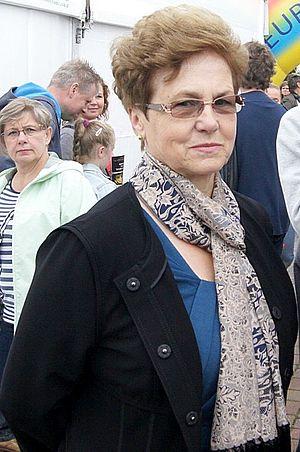
Mirosława Danuta Wałęsa, née Gołoś le 25 février 1949 à Krypy en Mazovie, est allée chercher le prix Nobel de la paix en 1983 à Oslo, en tant qu'épouse de Lech Wałęsa, et elle a prononcé le discours de remerciement à sa place. Puis elle est devenue Première dame de Pologne de 1990 à 1995, mais ne s'est pas installé au palais présidentiel de Varsovie, le Palais du Belvédère. En 2011, elle a publié une autobiographie, un grand succès en Pologne, posant implicitement le débat sur la condition de la femme au sein du couple dans ce pays, même si elle réfute être une féministe.